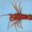
Label: lobster